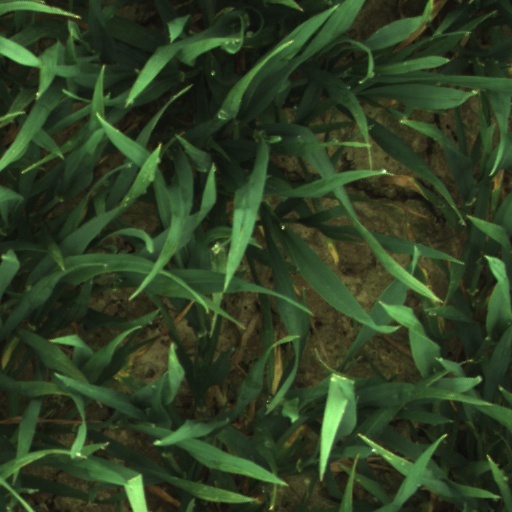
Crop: wheat